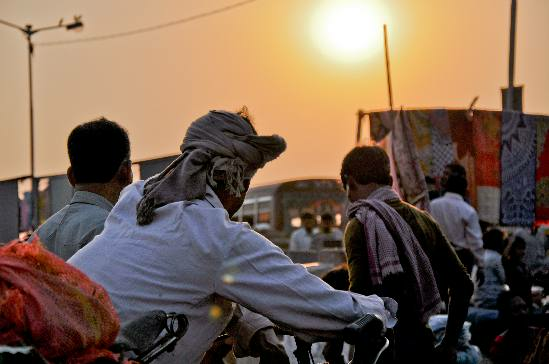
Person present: Yes